Wesley Eisold

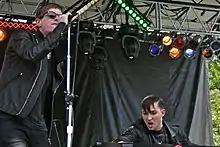
Eisold "(left)" performing as Cold Cave with Dominick Fernow in 2011

As of 2009, Eisold had worked with Eric Paul of Arab On Radar's poetry collection, "I Offered Myself As The Sea", as well as Genesis P-Orridge, Jonathan Shaw, Chris Leo, and Max G. Morton.